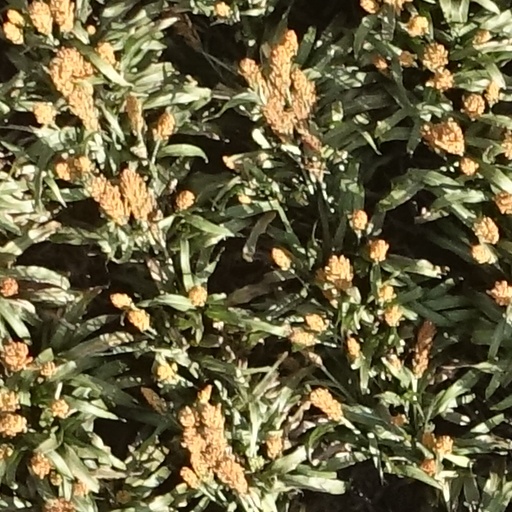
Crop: sorghum